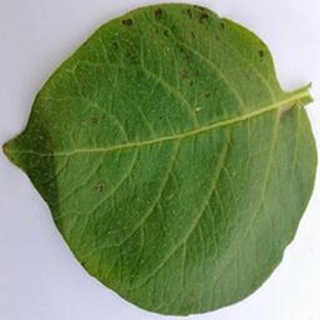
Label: potato_early_blight